Comandante (book)

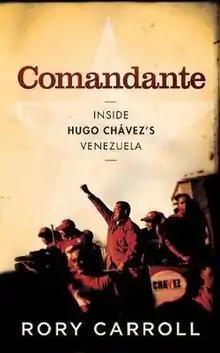
First edition (UK)

Comandante is a book about Hugo Chávez by the Irish journalist Rory Carroll first published in March 2013.